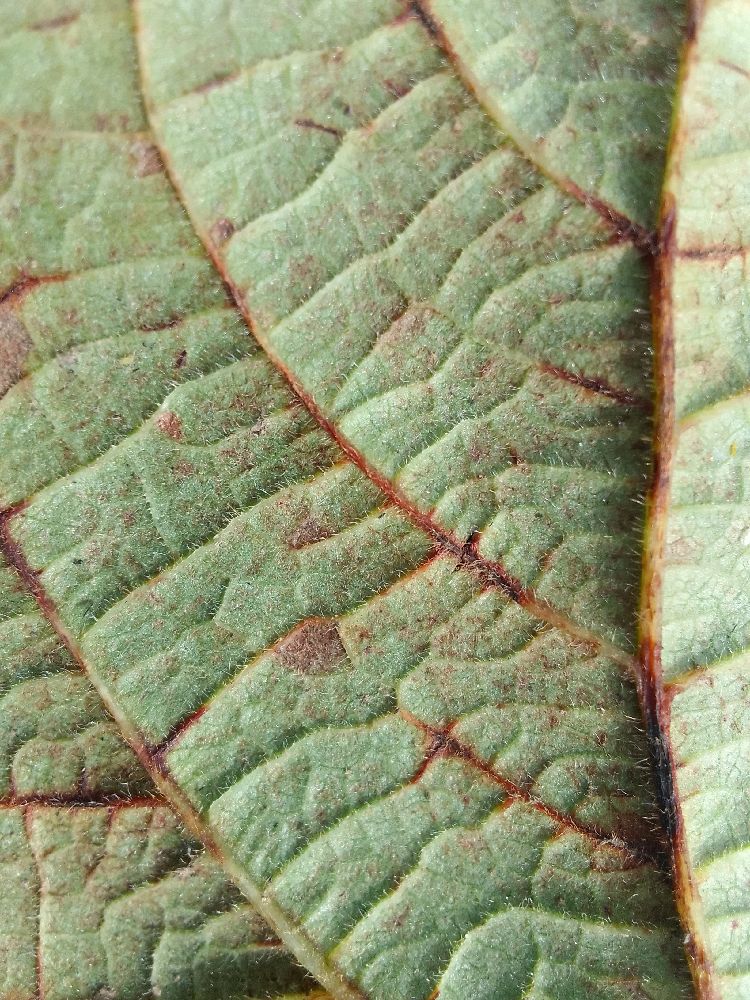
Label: anthracnose